Organizational architecture

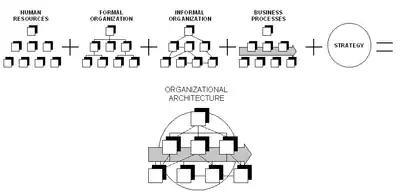
Simplified scheme of an organization

Organizational architecture, also known as organizational design, is a field concerned with the creation of roles, processes, and formal reporting relationships in an organization. It refers to architecture metaphorically, as a structure which fleshes out the organizations. The various features of a business's organizational architecture has to be internally consistent in strategy, architecture and competitive environment.